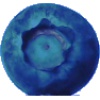
Label: huckleberry